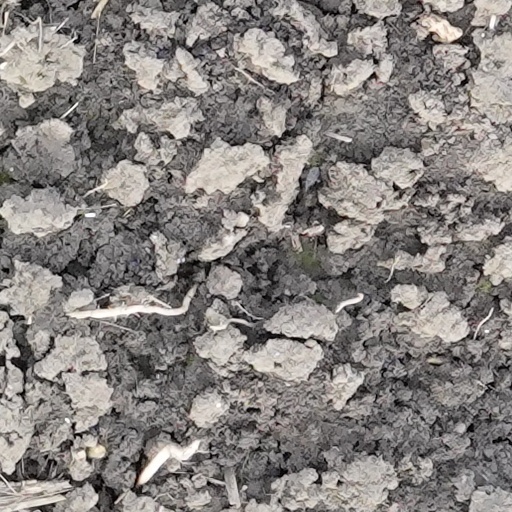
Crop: wheat